Elmer A. Morse

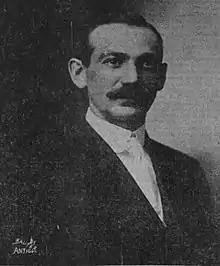
"The Marshfield News" (Marshfield, WI), November 5, 1908

Elmer Addison Morse (May 11, 1870 – October 4, 1945) was a U.S. Representative from Wisconsin.